Brandon University

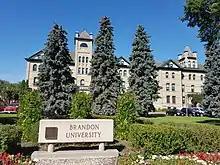
Clark Hall

The university has its origins in the McKee’s Academy, founded in 1890 by the Canadian Baptists of Western Canada (member of the Canadian Baptists of Western Canada).